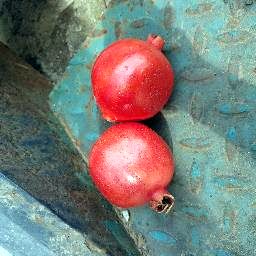
Fruit: Pomegranate
Quality: Good